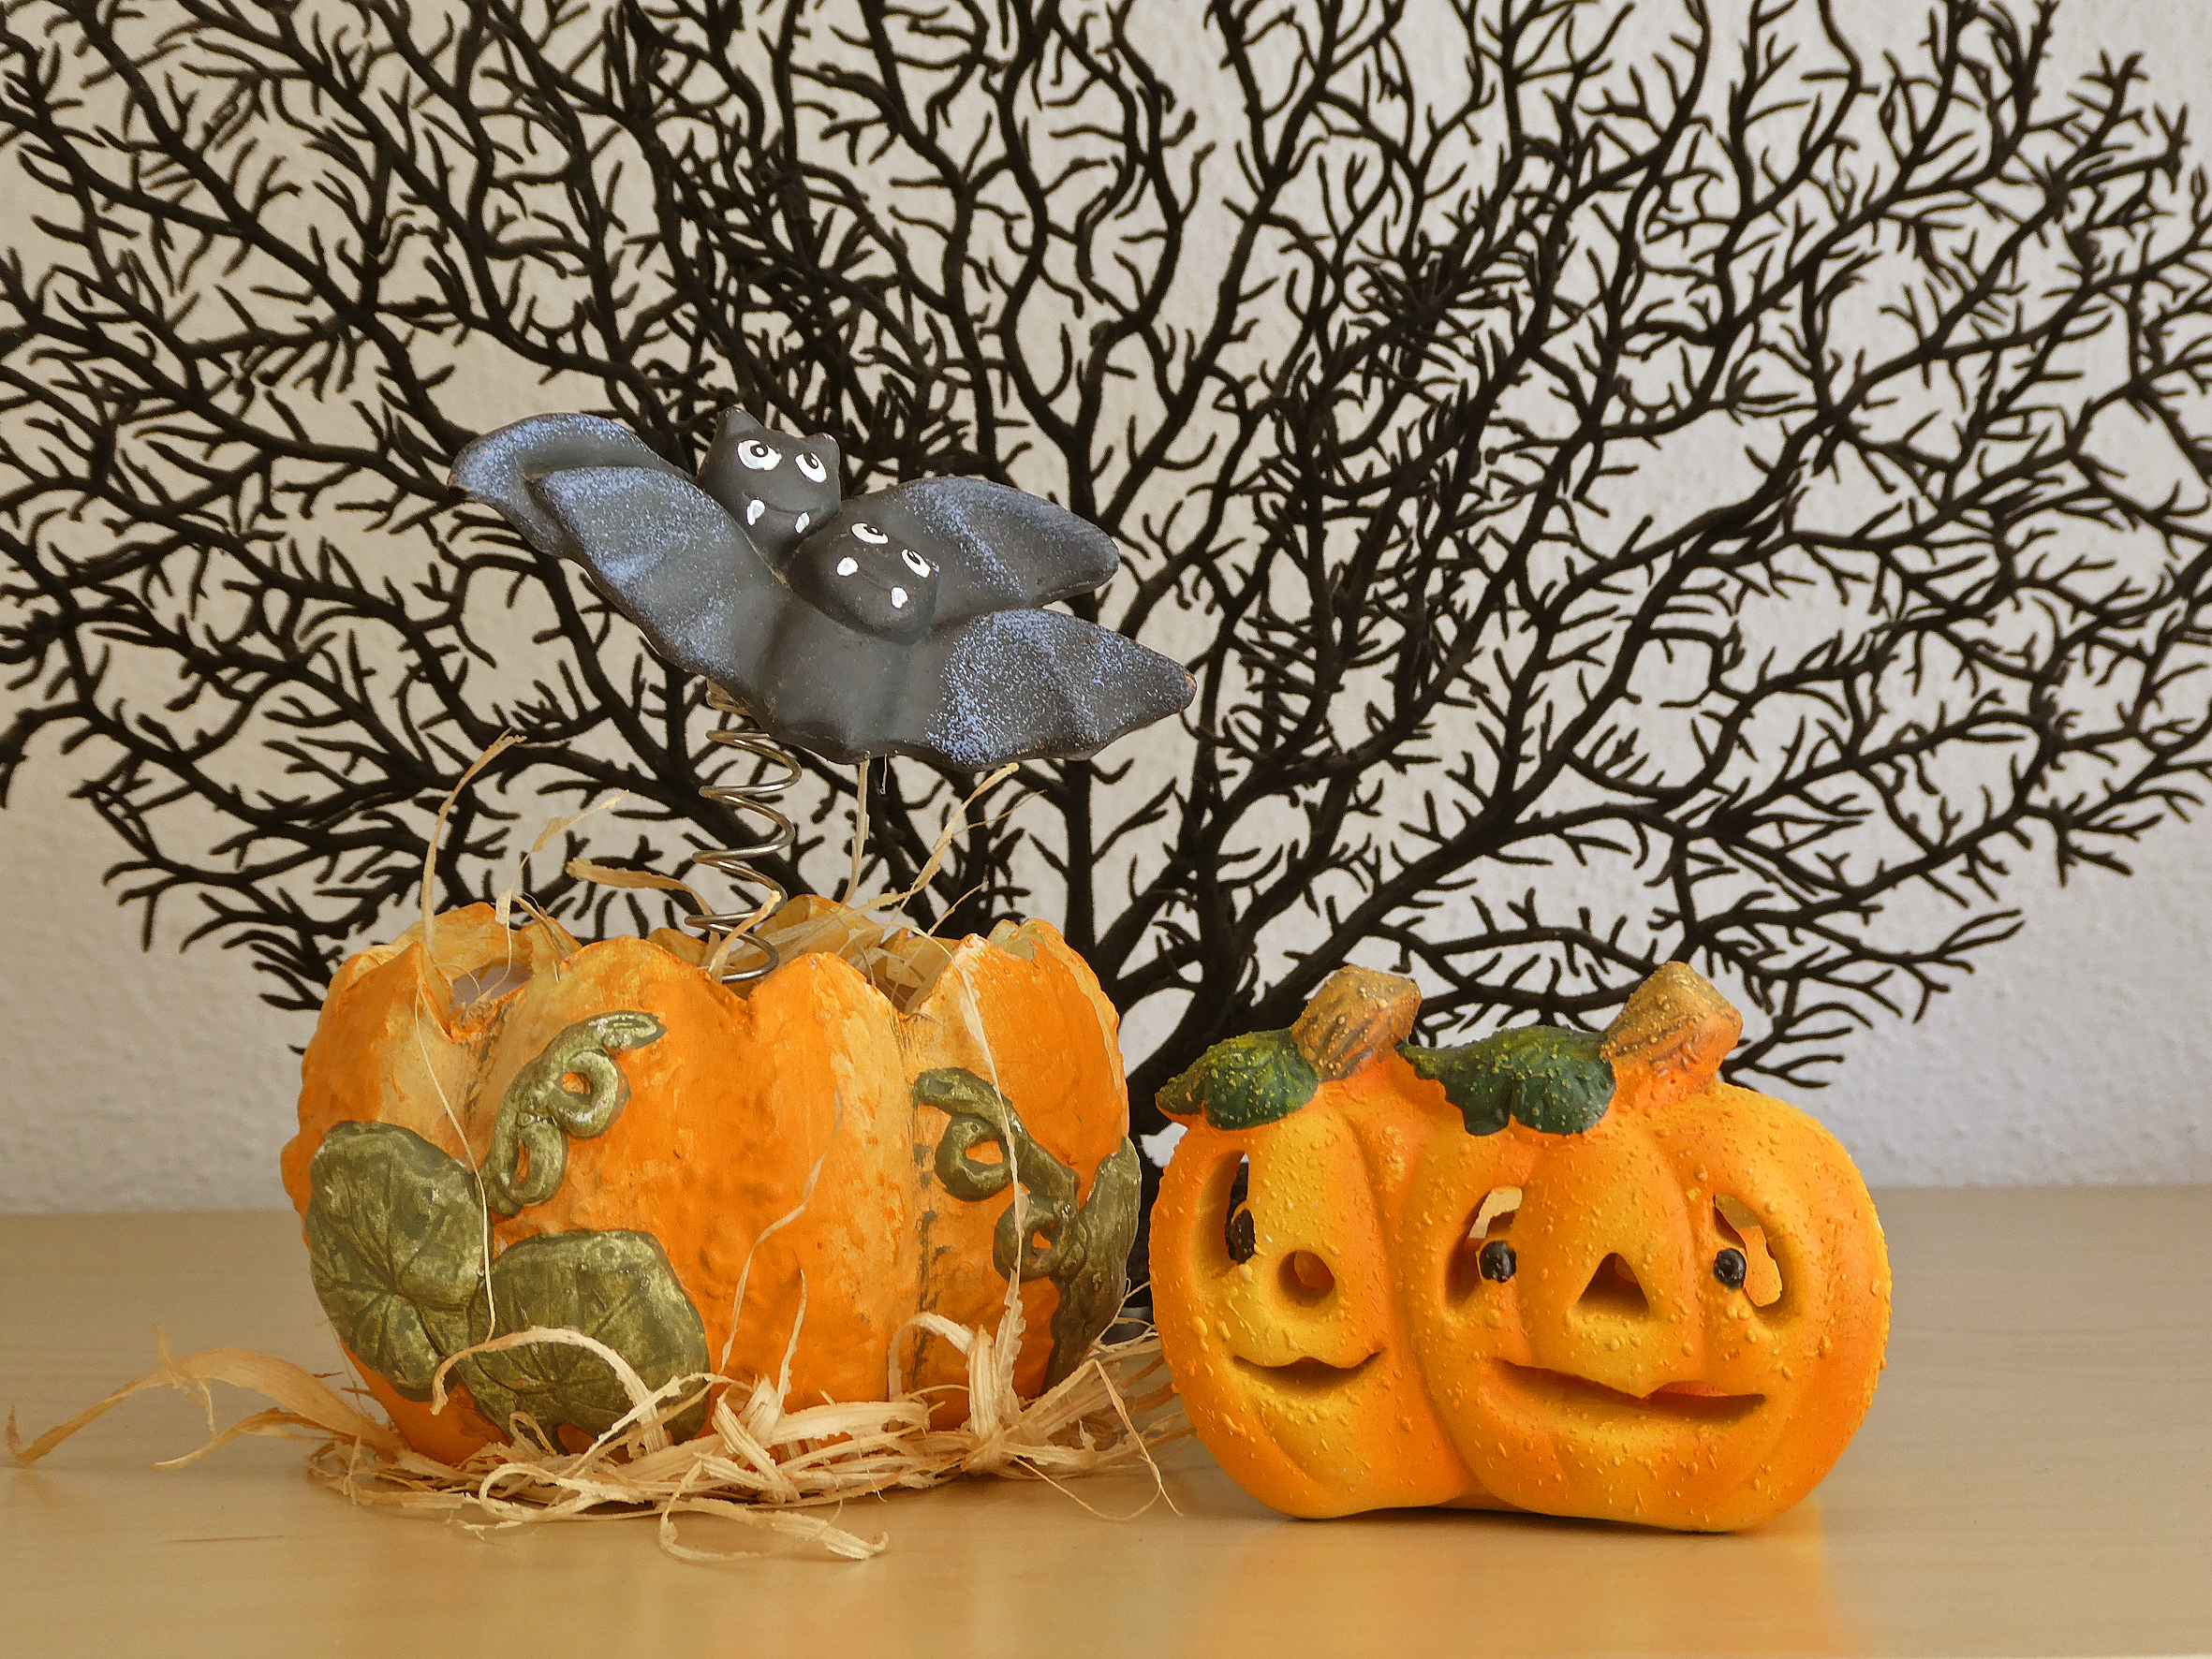
halloween, bats, pumpkins, orange, yello, black, autumn, pumpkin, cucurbita, calabaza, plant, winter squash, art, gourd, twig, vegetable, squash, natural foods, ceramic, produce, serveware, still life photography, pottery, still life, visual arts, fruit, fashion accessory, jack o lantern, cucumber, and melon family